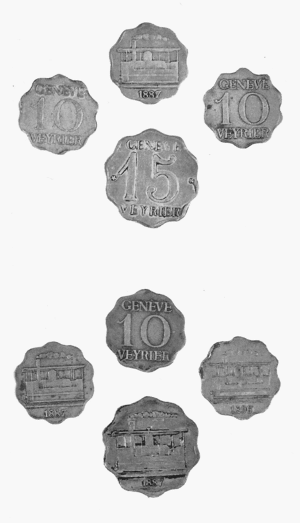
Jetons du GV
La société du chemin de fer Genève - Veyrier fut fondée en 1887 à Genève en Suisse pour exploiter un tramway allant de Genève à Veyrier.